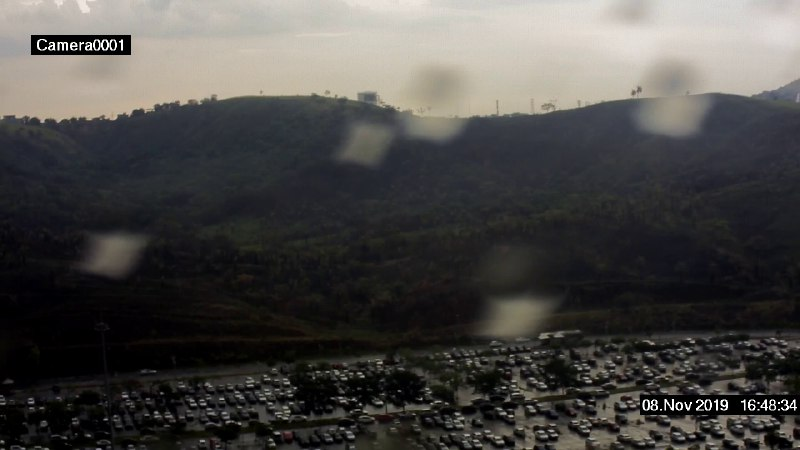
Fire: no
Smoke: no